Monastic garden

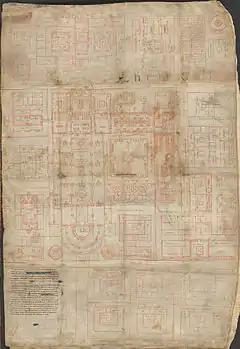
Plan of St Gall

The majority of data about monastic gardens can be found in the Middle Ages, primarily through archaeology, textual documentation, and artworks such as paintings, tapestry and illuminated manuscripts. The early Middle Ages brings a surprisingly clear snapshot of gardening at the time of Charlemagne with the survival of three important documents: the "Capitulare de villis", Walafrid Strabo's poem "Hortulus", and the famous plan of St Gall. The last was probably a projected plan, never actually created, but showing the ambitions of contemporary monks; it depicts three garden areas and lists what was grown. Further evidence can be found in dilapidated ruins of old monastic infirmaries, where some flowers, like peonies, have been found growing in large patches.